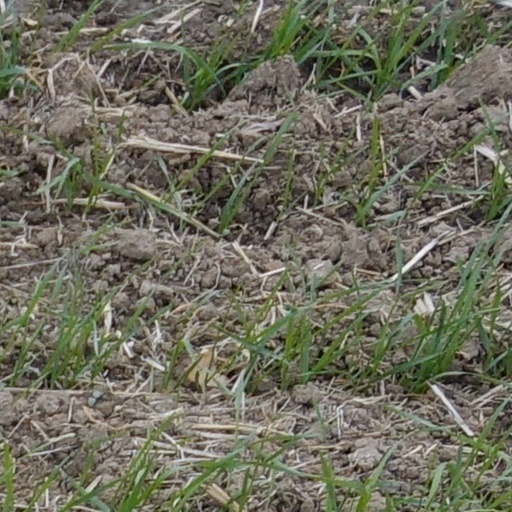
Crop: wheat